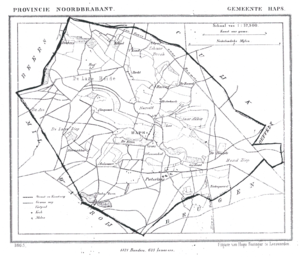
Haps est un village néerlandais de la commune de Cuijk dans le nord-est de la province du Brabant-Septentrional non loin de la Meuse. Le 1ᵉʳ janvier 2005, Haps compte 2 916 habitants.